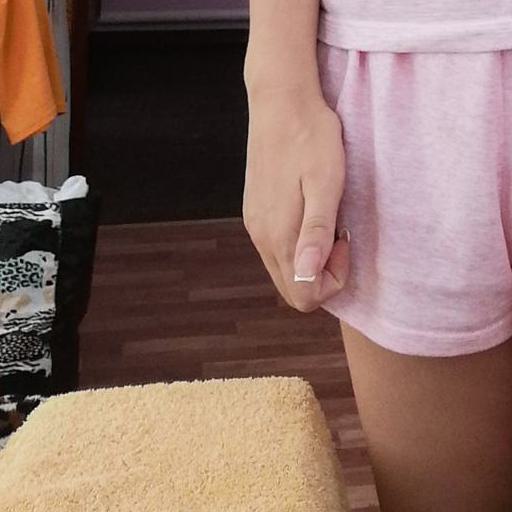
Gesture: no_gesture